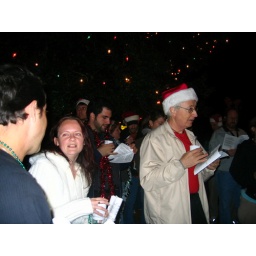
Chick in the white was a virgin hasher...thought there was running involved...